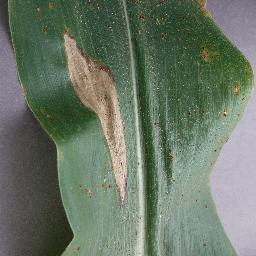
Label: Corn___Northern_Leaf_Blight